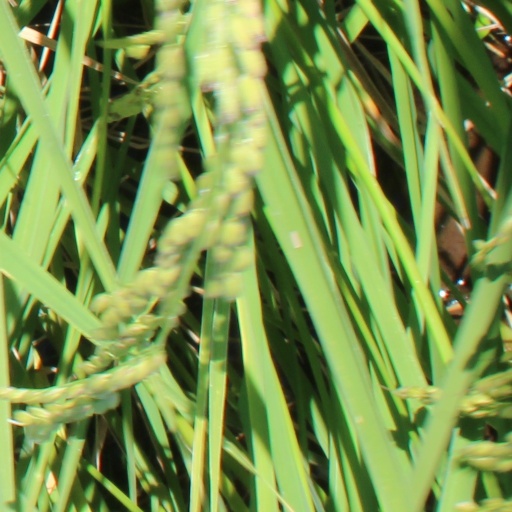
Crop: rice